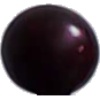
Label: cherry_wax_black